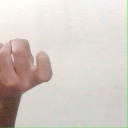
अक्षर: ज